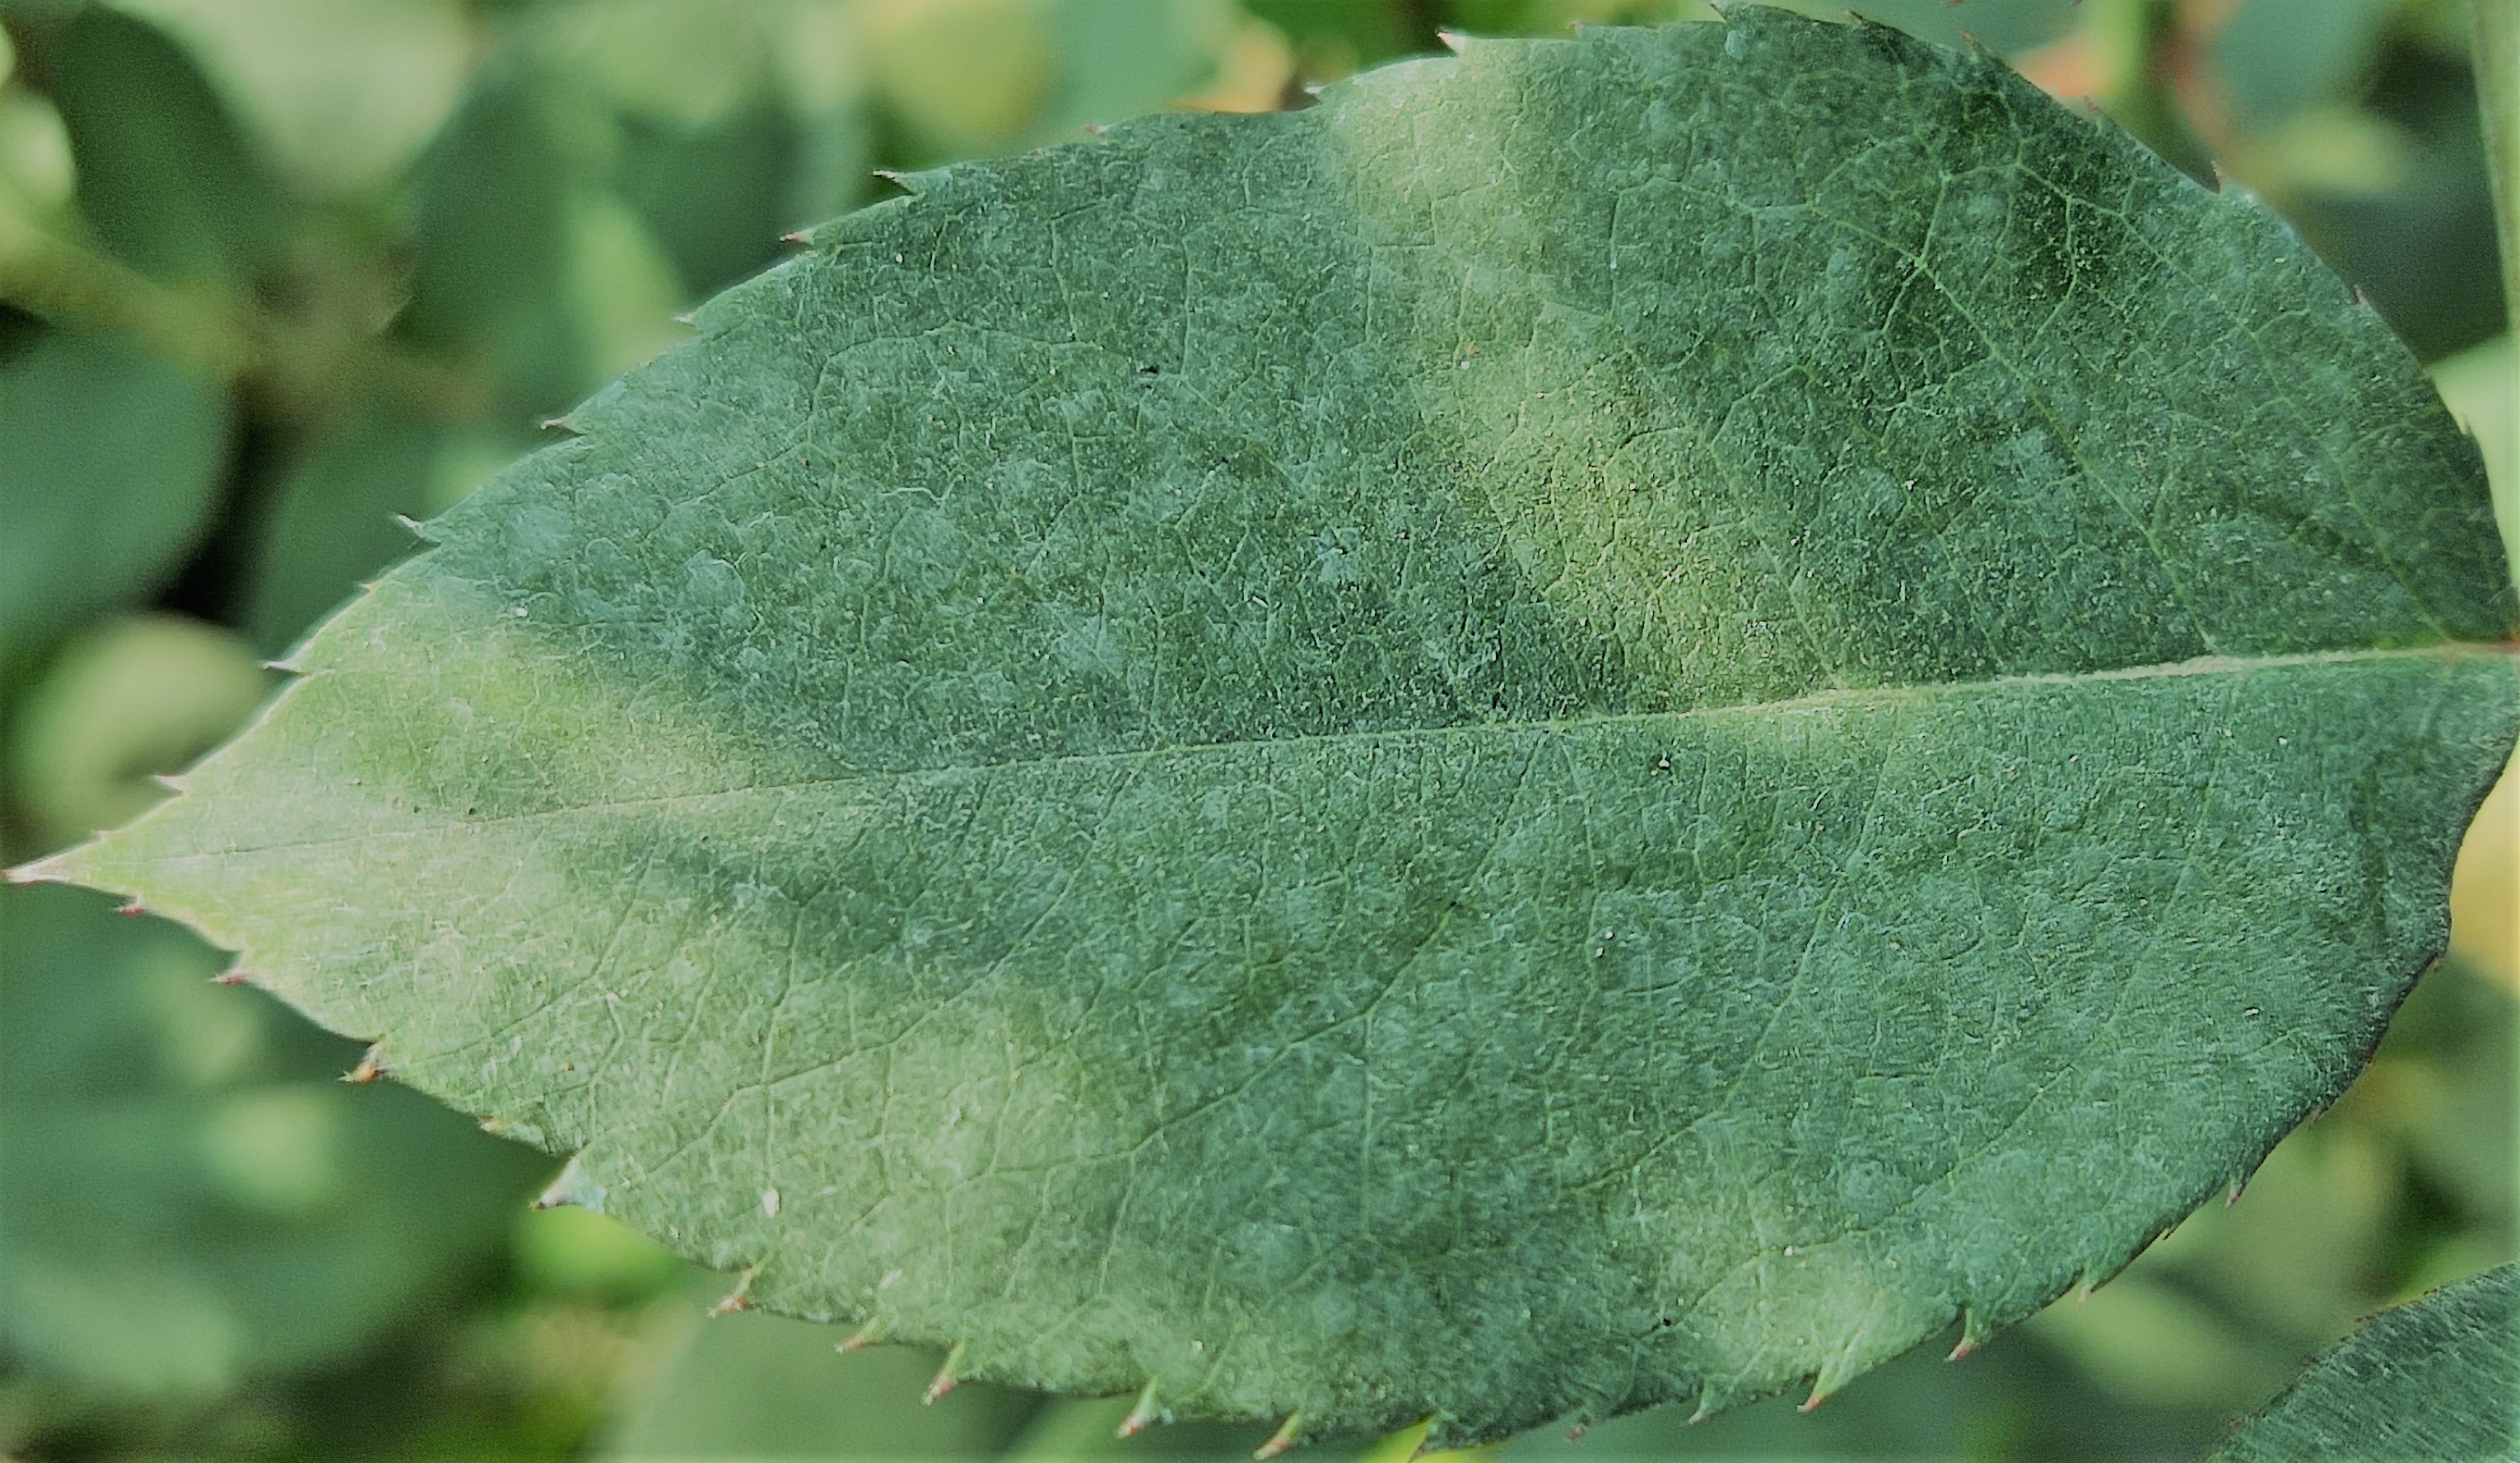
Label: Fresh Leaf